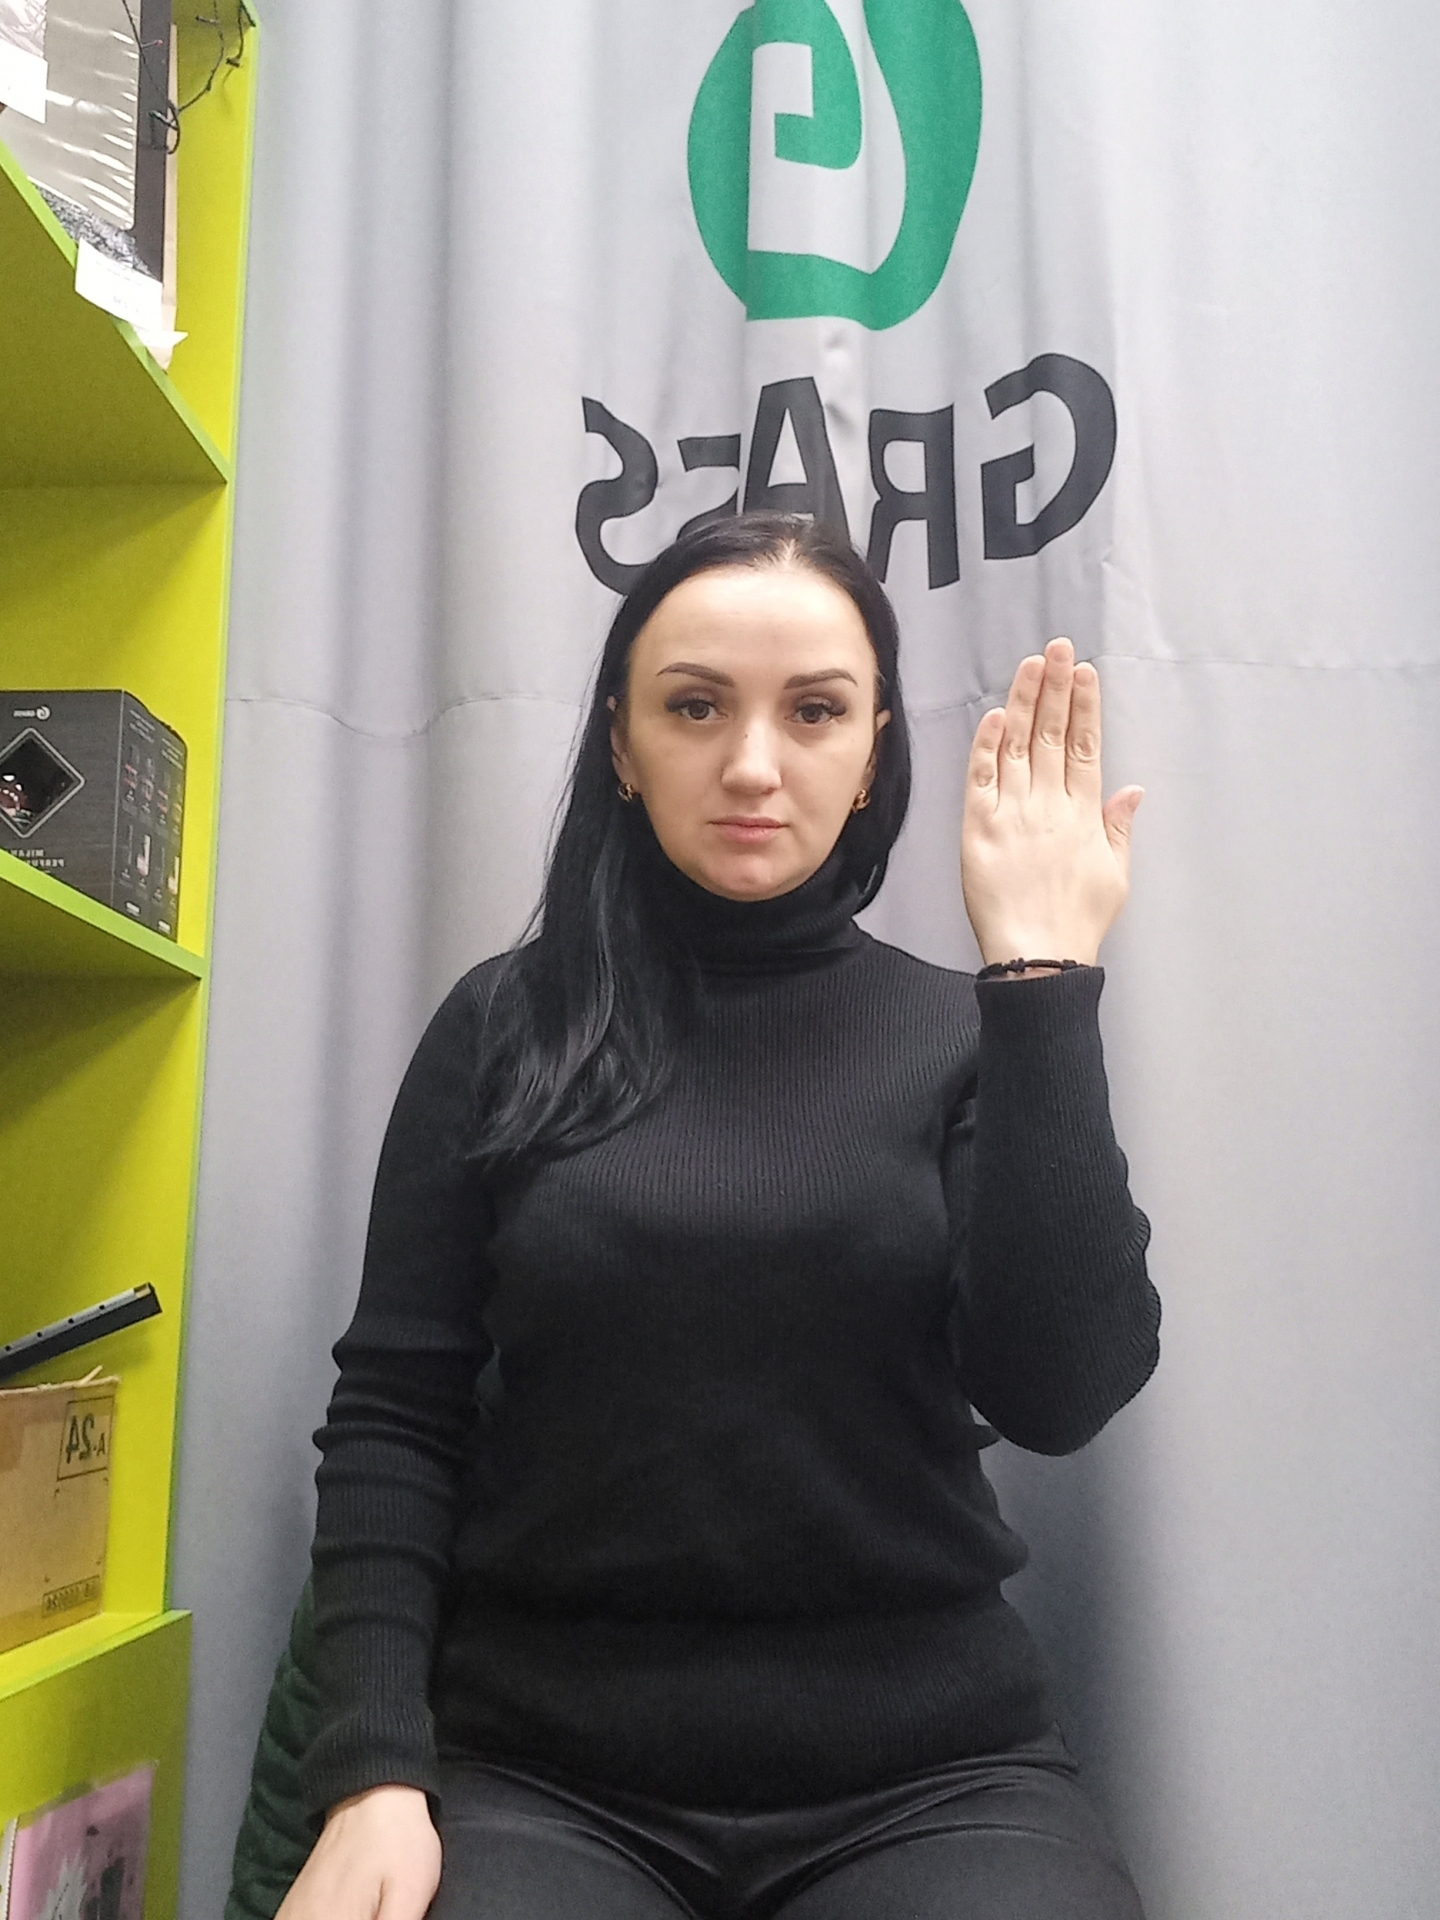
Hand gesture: stop_inverted